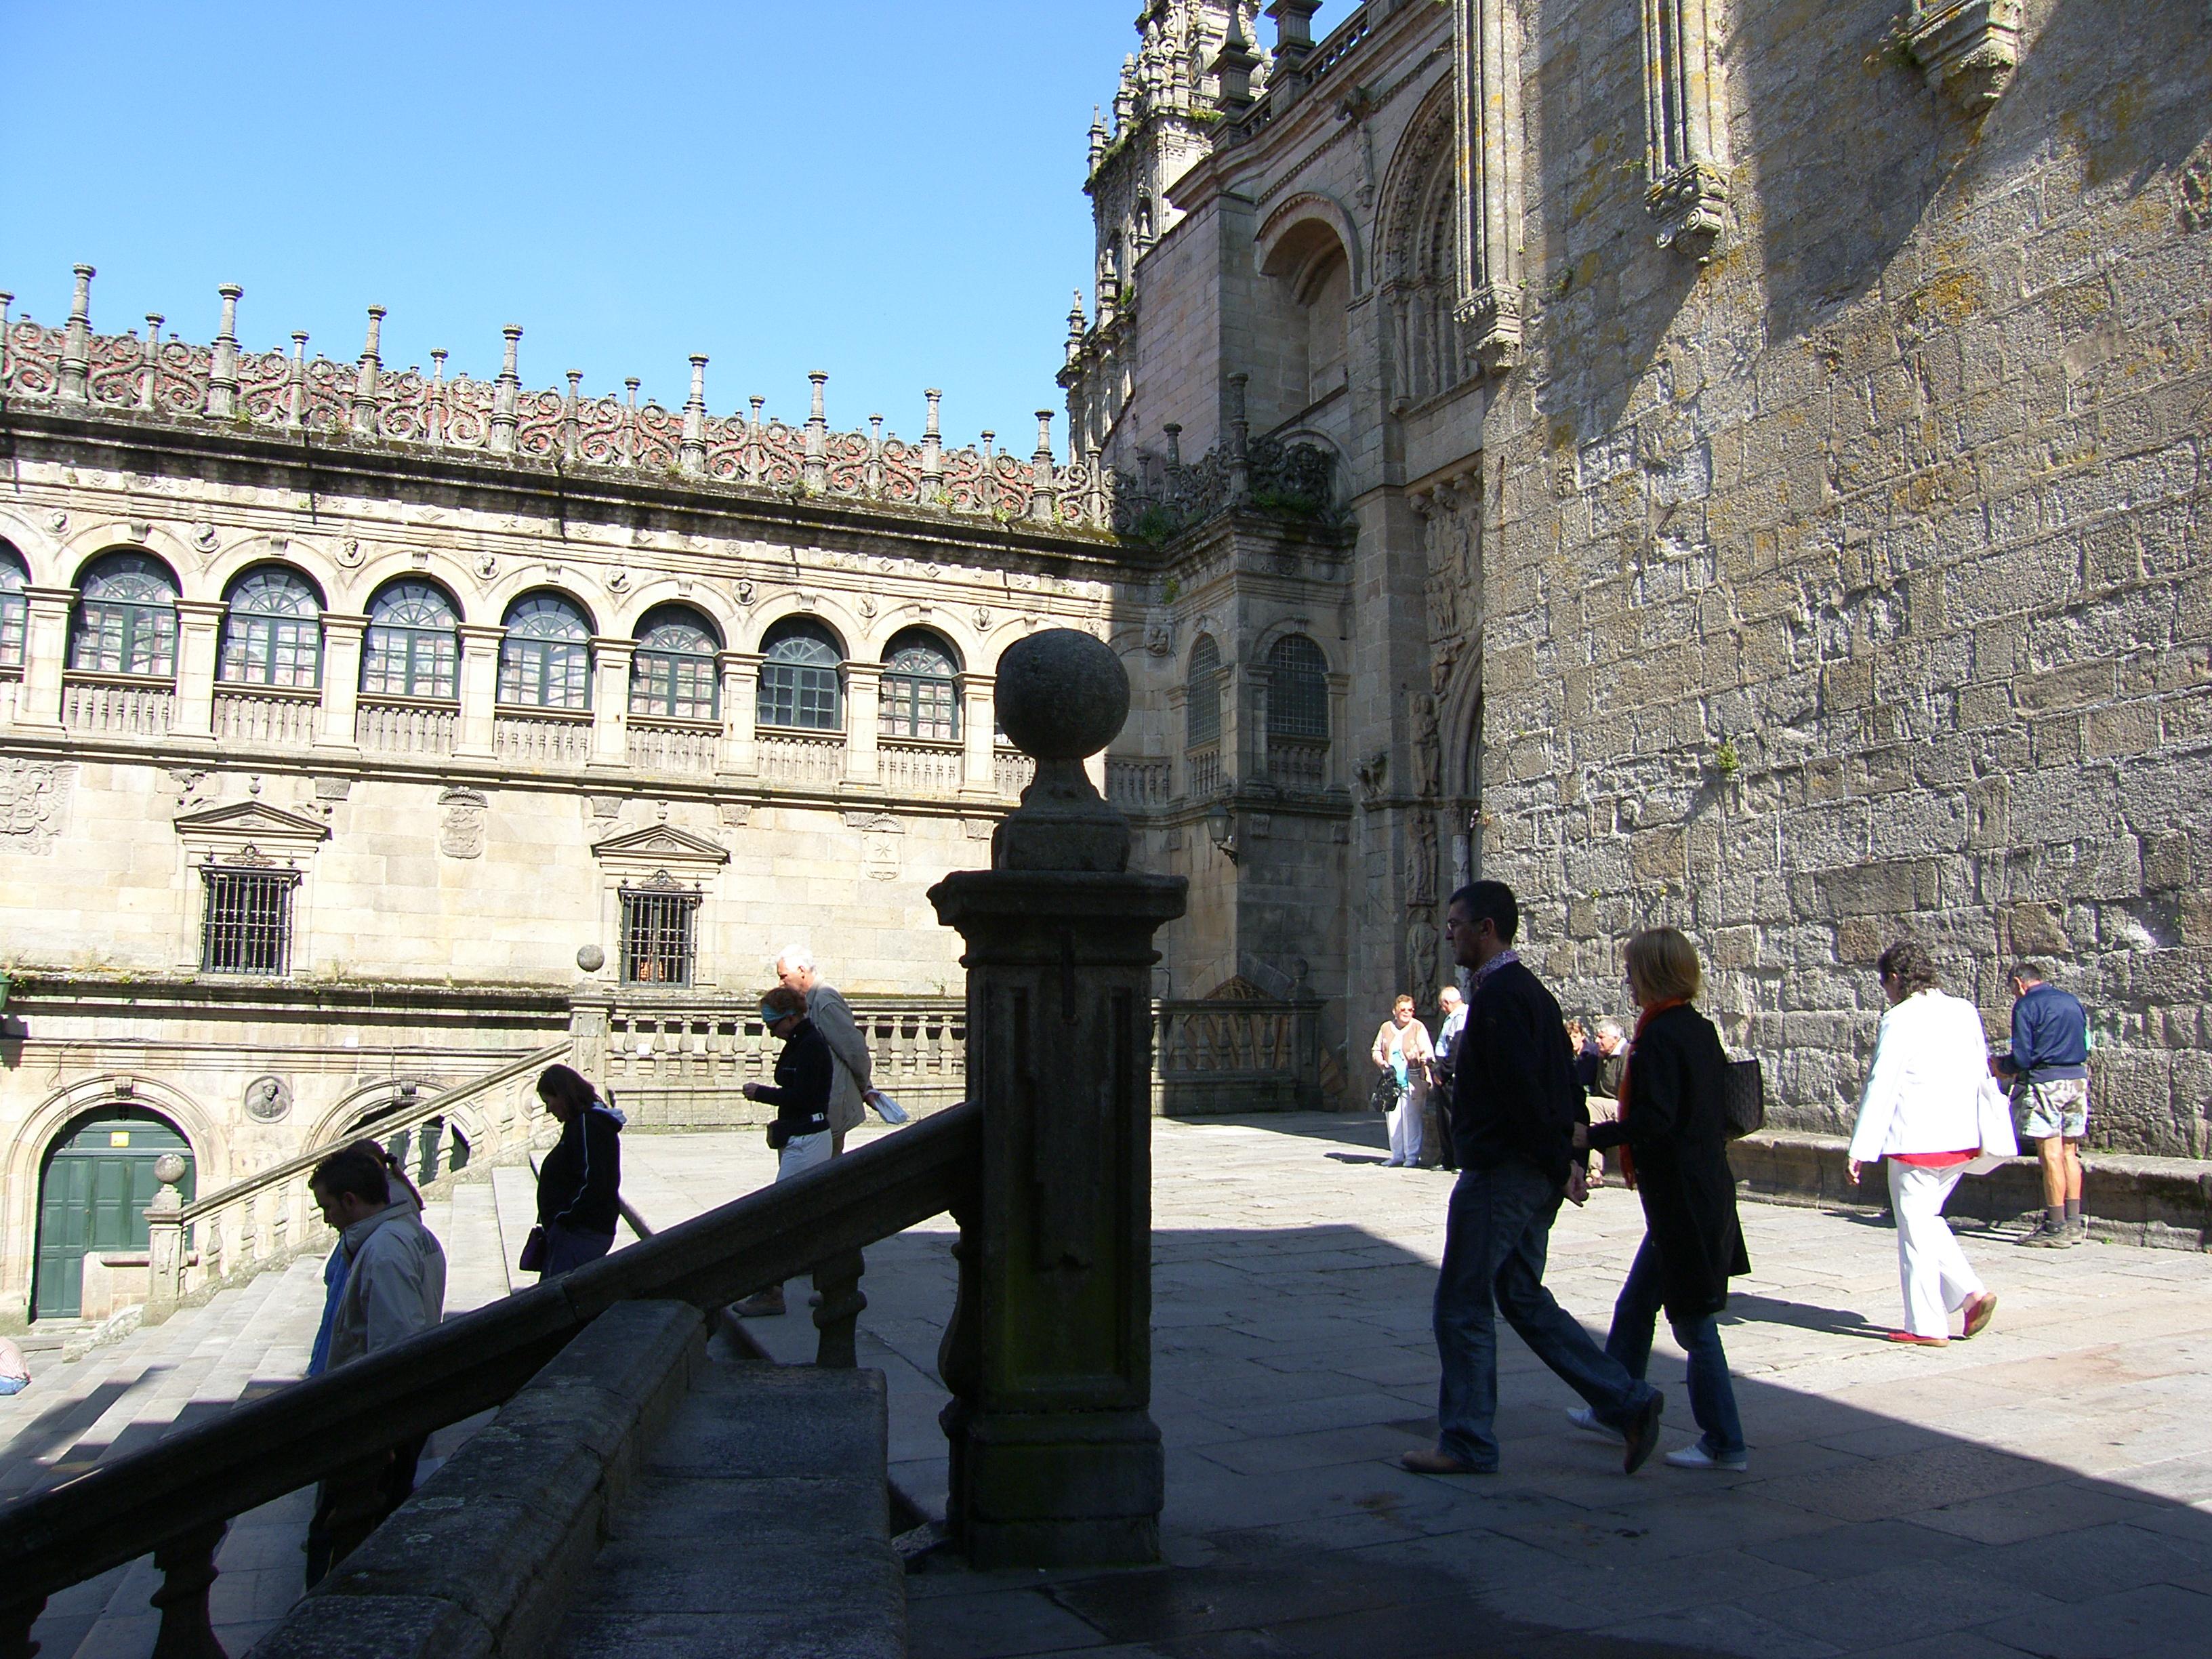
landscape, palace, monument, arch, plaza, landmark, tourism, la, temple, town square, ggl1, ancient rome, coru agaliciaspainscenary, tours, ancient history